Non-Proliferation and Disarmament Initiative

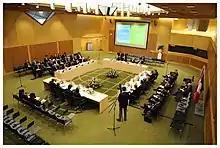
In the Hague in 2013

The coalition was formed in an effort to help implement the Final Document of the 2010 NPT Review Conference, freshly adopted by consensus.